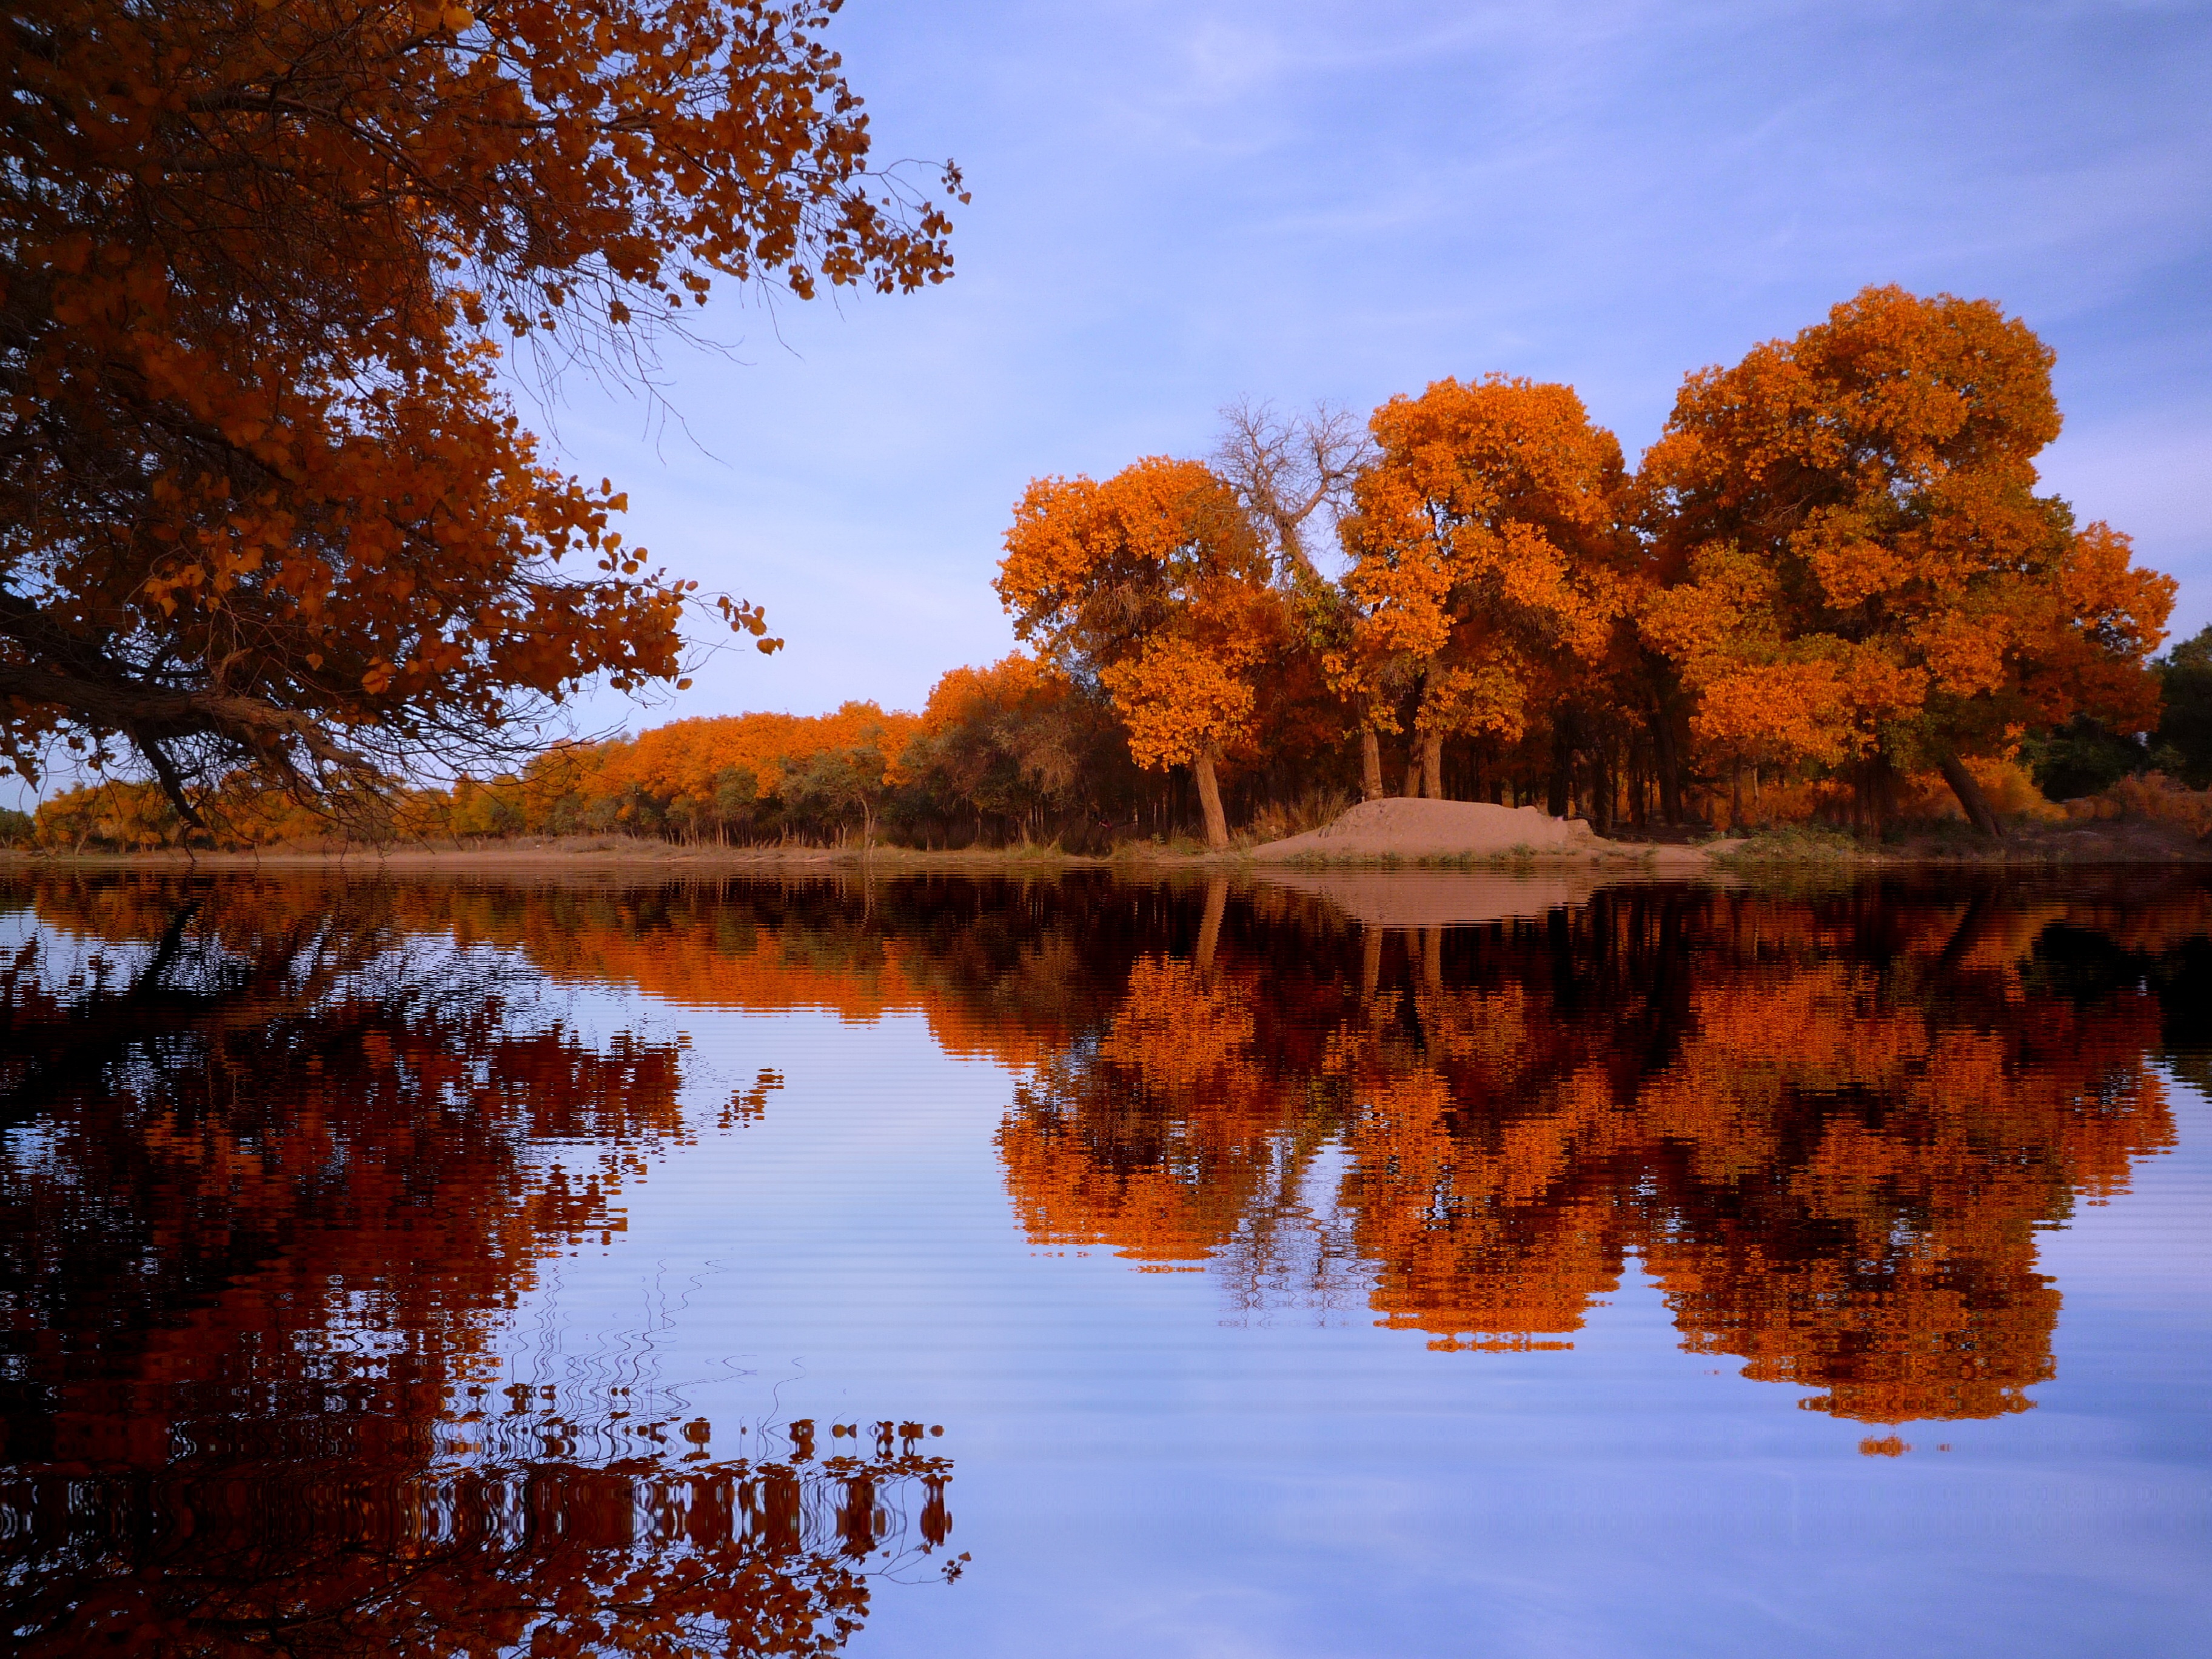
landscape, tree, nature, plant, morning, leaf, lake, river, pond, evening, reflection, autumn, season, hu, populus reflection, picturesque scenery, woody plant